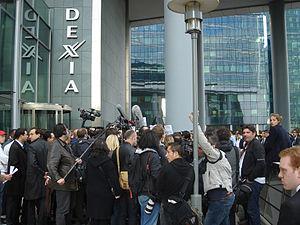
Marine Le Pen, conférence de presse à La Défense à Paris, devant la Tour Dexia le 17 octobre D011